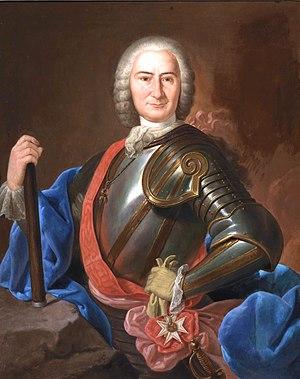
José Carrillo de Albornoz y Montiel, troisième comte de Montemar, puis premier duc de Montemar, Grand d'Espagne, chevalier de Santiago, chevalier de la Toison d'or, vice-roi de Sicile, est un militaire et un homme politique espagnol.